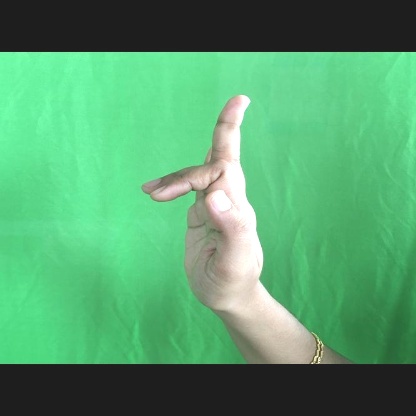
Mudra: Shukatundam